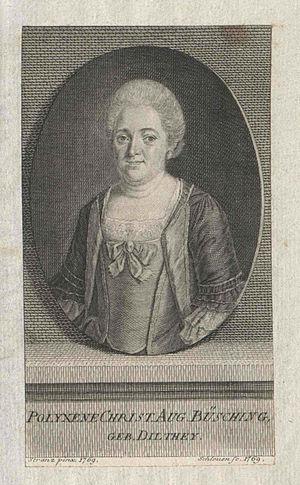
Christiana Büsching, née Polyxena Christiane Auguste Dilthey est une poétesse allemande.